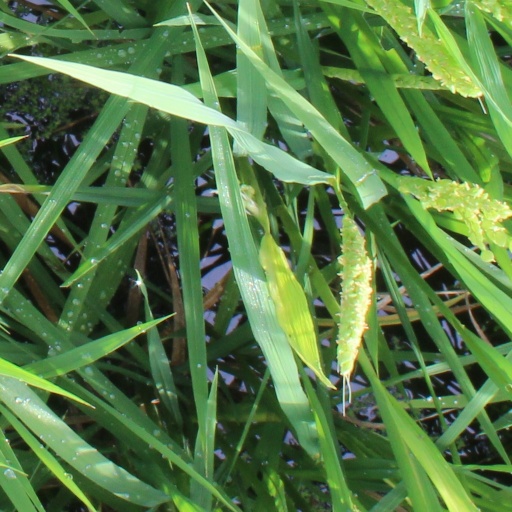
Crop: rice